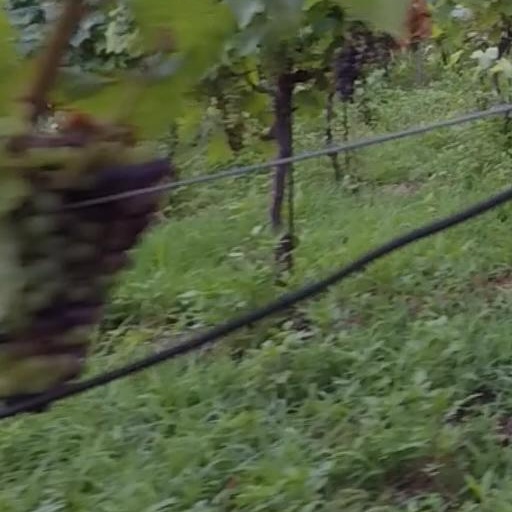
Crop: grape